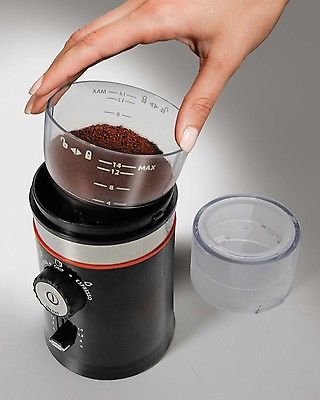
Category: coffee maker